Brunk, Radeče

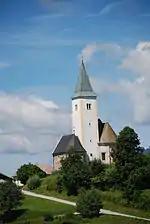
Holy Magi Church in Brunk

The local church is dedicated to the Hoy Magi and belongs to the Parish of Radeče. It dates to around 1520.